George Floyd protests in Oregon

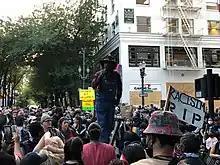
A rally in Portland on June 2

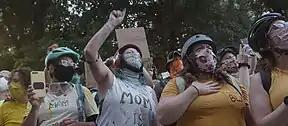
The Wall of Moms, later the Moms United for Black Lives Matter, in Portland on July 24

Around 150 Black Lives Matter protesters came out on May 31 in front of the Crook County Courthouse, along with a similar number of counterprotesters. The Black leader of the protest discussed being bullied during high school in Prineville. She met with police chief Dale Cummins, who then posted a video on the department's official Facebook page, stating "quite frankly completely lied about the conversation". She received threatening messages; after asking the police to investigate one, a police captain said he'd spoken to the person who threatened her but didn't pursue it further. When asked by OPB about the Black Lives Matter movement, Cummins responded similarly to the All Lives Matter viewpoint.